LA to Vegas

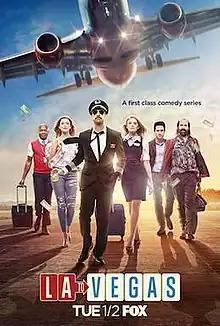
Promotional poster

LA to Vegas is an American single-camera sitcom that was broadcast on Fox. The series debuted on January 2, 2018, as a midseason entry in the 2017–18 television season. Starring Dylan McDermott, Kim Matula, Ed Weeks, Nathan Lee Graham, Olivia Macklin, and Peter Stormare, the series follows the crew and regular passengers of the Los Angeles to Las Vegas route of budget airline Jackpot Airlines. On January 9, 2018, Fox picked up three additional episodes for a total of 15. On May 21, 2018, Fox canceled the series after one season.